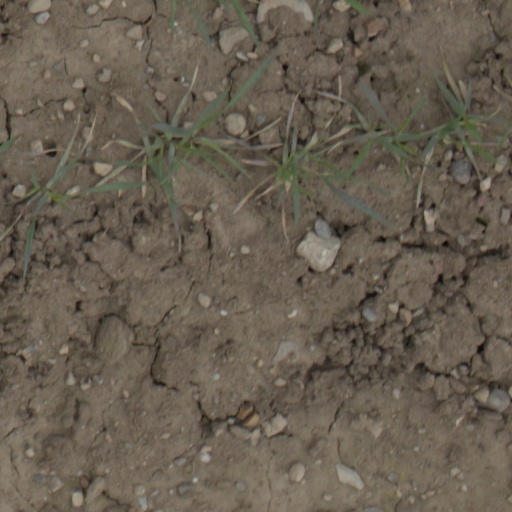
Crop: wheat